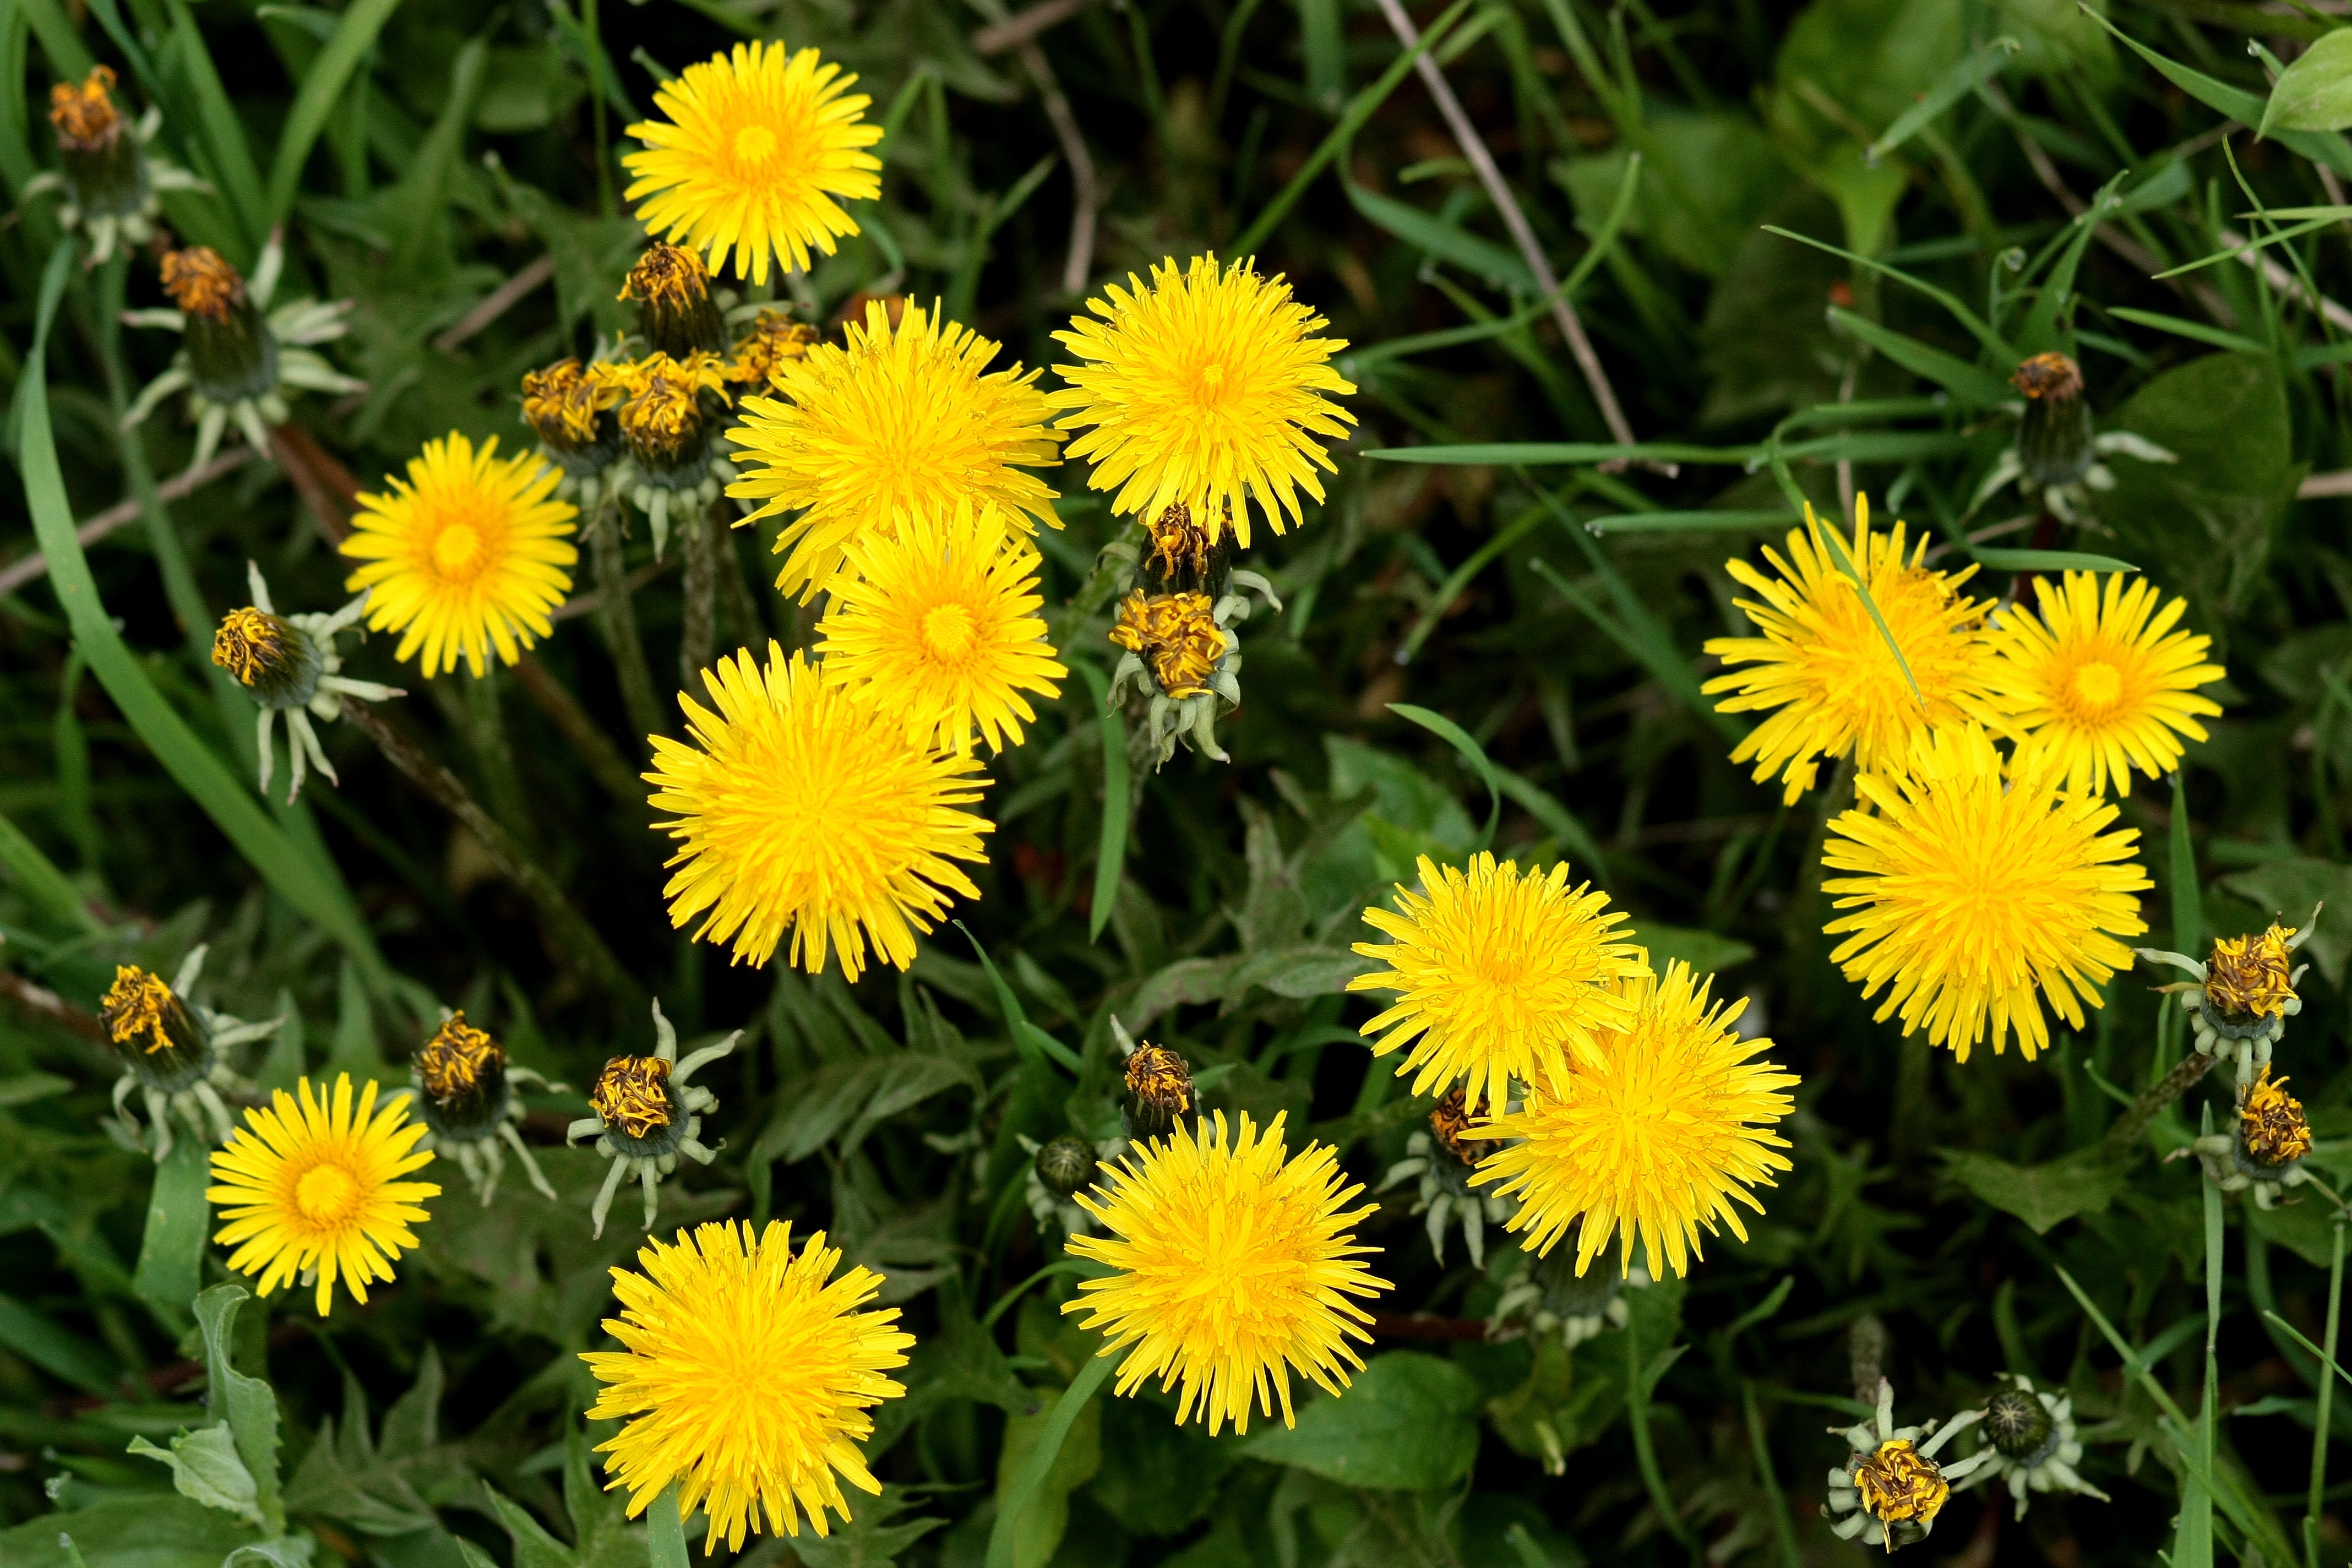
plant, meadow, dandelion, prairie, flower, herb, botany, yellow, garden, flora, plants, wildflower, flowering plant, daisy family, annual plant, land plant, chamaemelum nobile, marguerite daisy, flatweed, blanket flowers